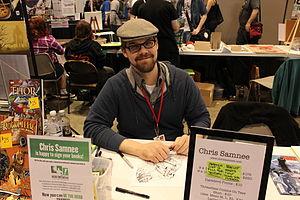
Chris Samnee est un dessinateur américain de comics. Il a reçu le Harvey Award 2011 pour Most Promising Newcomer pour son travail sur le roman graphique Capote in Kansas chez Oni Press et le Eisner Award 2013 du meilleur dessinateur/encreur pour son travail sur The Rocketeer: Cargo of Doom et son Daredevil. Il a également été nominé en 2006 pour le Russ Manning Award.